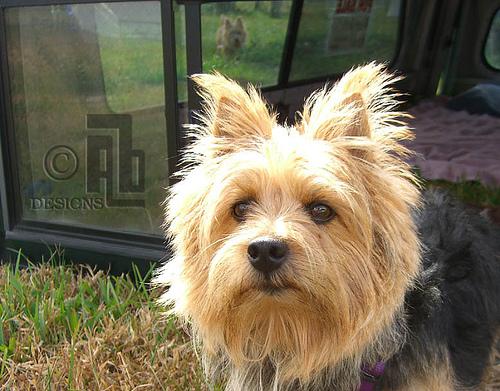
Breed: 203-n000016-Norwich_terrier